Kii-Miyahara Station

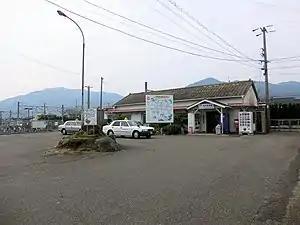
Kii-Miyahara Station in July 2012

is a passenger railway station in located in the city of Arida, Wakayama Prefecture, Japan, operated by West Japan Railway Company (JR West).